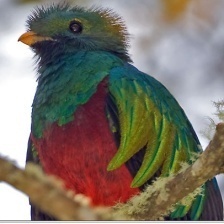
Species: QUETZAL
Scientific name: PHAROMACHRUS MOCINNO